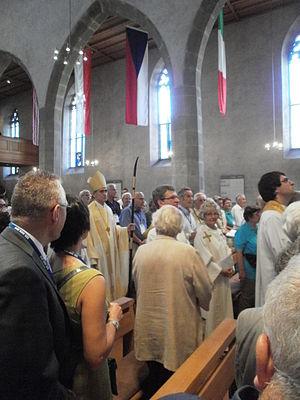
Procession d'entrée de la messe inaugurale du congrès vieux-catholique international de Zurich - août 2010
L'Église vieille-catholique, dite aussi Union catholique internationale d'Utrecht, Union d'Utrecht ou Catholicisme chrétien, regroupe depuis 1870 des fidèles qui s'affirment catholiques mais qui refusent le dogme de l'infaillibilité pontificale et surtout la juridiction universelle de l'évêque de Rome. Ces Églises autocéphales se sont rassemblées à partir de 1889 et forment une unité autour de l'IBK sur la base de la Déclaration d'Utrecht. Les membres de cette Église, particulièrement en Suisse, préfèrent la dénomination Église catholique-chrétienne. Il existe aussi d'autres groupes se proclamant « vieux catholiques », mais qui ne sont pas membres de l'Union d'Utrecht.